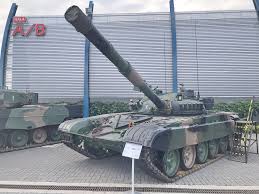
Label: T-72